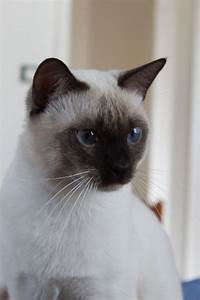
Label: cat